Blue Sky Bones

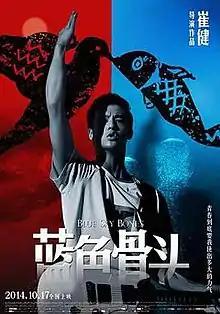

Blue Sky Bones, also known as The Blue Bone, is a 2013 Chinese music film directed by Cui Jian. It was released in China on October 17, 2014.